186th Airlift Squadron

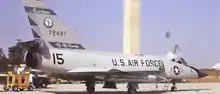
Convair F-106A-90-CO Delta Dart 57-2487. Retired to AMARC on 4 May 1987. Converted to QF-106 target drone (AD188). Shot down with AIM-7M 1 March 1992

In 1958, the 120th implemented the ADC Runway Alert Program, in which interceptors of the 186th FIS were committed to a five-minute runway alert, a task that would last for 38 years. The arrival of the F-102 Delta Dagger in 1966 ushered in the supersonic age. 18 F-102s were made combat-ready by October 1967, replacing F-89s. In 1968 Air Defense Command was re-designated as Aerospace Defense Command (ADCOM). In 1972, the unit was redesignated the 120th Fighter-Interceptor Group and assigned the F-106 Delta Dart, the first Air National Guard unit to receive this aircraft. With the F-106, the squadron competed in and won its first William Tell, a live-fire missile competition held at Tyndall AFB, Florida. Performed air defense duties along the northern tier of the United States until 1978 when ADCOM was merged into Tactical Air Command. Continued air defense mission for ADTAC component of TAC with the F-106s, transferring to First Air Force when ADTAC was replaced in 1985.